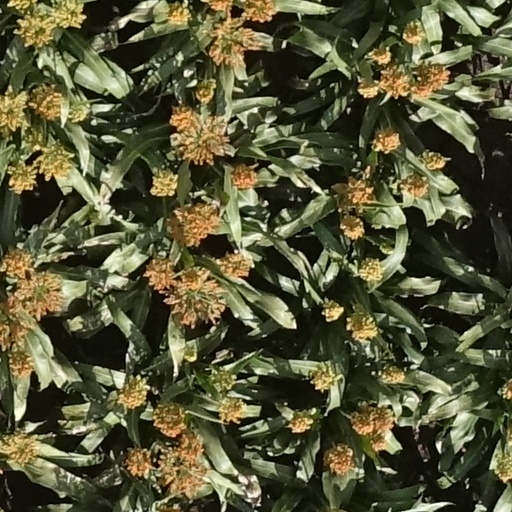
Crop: sorghum